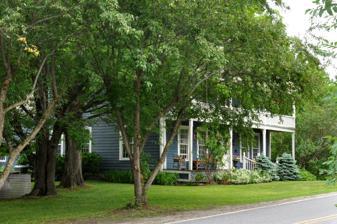
Building: Jenks Tavern
Country: United States of America
Year built: 1807
United States historic place Jenks Tavern U.S. National Register of Historic Places Show map of Vermont Show map of the United States Location Jct. of Dorset West Rd. and VT 315 , Rupert, Vermont Coordinates 43°16′20″N 73°7′35″W / 43.27222°N 73.12639°W / 43.27222; -73.12639 Area less than one acre Built 1807 ( 1807 ) Architectural style Federal NRHP reference No. 94000191 Added to NRHP March 17, 1994 Exterior of Jenks Tavern facing Dorset West Road. The Jenks Tavern , also known historically as the East Rupert Hotel and the Hotel G. Jenks , is a historic public accommodations house at the junction of West Dorset Road with Vermont Routes 315 and 30 in Rupert, Vermont .  Built about 1807, it is a well-preserved example of an early 19th-century traveler's accommodation in southern Vermont.  It was listed on the National Register of Historic Places in 1994. The building is now a private residence, the home of American playwright and author John Nassivera . Description and history The former Jenks Tavern is located in the village of East Rupert, overlooking the Mettawee River not far from the town line with Dorset .  The tavern stands on a roughly 1-acre (0.40 ha) parcel bounded on the north by Rupert Mountain Road ( Vermont Route 315 ), the east by Vermont Route 30 , and the west by West Dorset Road.  The building is oriented facing west.  It is a 2 + 1 ⁄ 2 -story wood-frame structure, with a gabled roof, clapboard siding, and a stone foundation.  A single-story ell extends to the rear (toward Route 30).  The main facade is covered by a two-story porch, and is five bays wide with doors at the center of each level.  Windows are double-hung sash throughout, with a pair of windows in the gables at the sides.  The interior follows a typical center hall plan, with a large sprung floor ballroom on the attic level. The tavern was built about 1807 by James Moore, Jr., and was originally attached to an older tavern building that has since been torn down.  His purchase and construction were occasioned by the completion of the Rupert Turnpike (now roughly Vermont 315), which connected Pawlet, Vermont and Salem, New York .  It was also originally attached to a barn, which was demolished in 1948 when Route 30 was realigned.  The building was regularly (but not continuously) in use as a traveler's accommodation, and was widely known in the region for the high quality of the dance floor in its ballroom.  This type of tavern was once common in southwestern Vermont, but this is now one of a few little-altered examples to survive.  It has been either vacant or a private residence since the 1930s. See also National Register of Historic Places listings in Bennington County, Vermont References